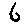
Label: 6